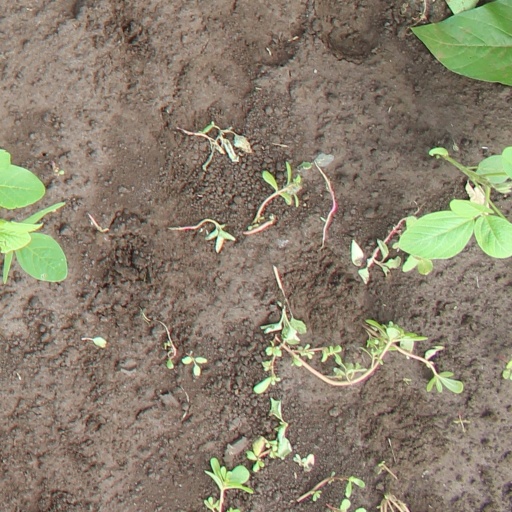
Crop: soybean